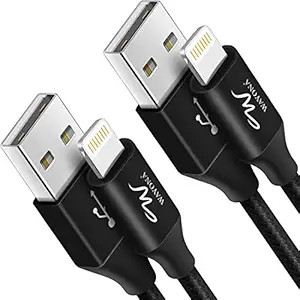
Wayona Nylon Braided Usb Syncing And Charging Cable Sync And Charging Cable For Iphone
Category: Computers&Accessories
Price: 649 (list price: 1999)
Rating: 4.2 (24,269 ratings)
About this product: [High Compatibility] : iPhone X/XsMax/Xr ,iPhone 8/8 Plus,iPhone 7/7 Plus,iPhone 6s/6s Plus,iPhone 6/6 Plus,iPhone 5/5s/5c/se,iPad Pro,iPad Air 1/2,iPad mini 1/2/3,iPod nano7,iPod touch and more apple devices.|[Fast Charge&Data Sync ] : It can charge and sync simultaneously at a rapid speed, Compatible with any charging adaptor, multi-port charging station or power bank.|[Durability] : Durable nylon braided design with premium aluminum housing and toughened nylon fiber wound tightly around the cord lending it superior durability and adding a bit to its flexibility.|[High Security Level ] : It is designed to fully protect your device from damaging excessive current.Copper core thick+Multilayer shielding, Anti-interference, Protective circuit equipment.|[WARRANTY] 12-months warranty and friendly customer services, ensures the long-time enjoyment of your purchase. If you meet any question or problem, please don't hesitate to contact us (10am - 7pm Working days)